Culinary diplomacy

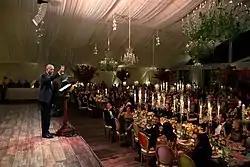
U.S. President Barack Obama giving a toast during a U.S. state dinner in honor of the visiting Italian Prime Minister Matteo Renzi in 2016.

It was no coincidence that the first such event was held in France. On the one hand, France is considered the country of gourmets par excellence. On the other hand, with the Hôtel de Besenval the Swiss Confederation owns a building whose former owner, Pierre Victor, Baron de Besenval de Brunstatt, a Swiss military officer in French service, served as a pioneer of what is now referred to as gastrodiplomacy.